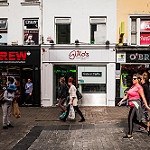
Scene: Outdoor